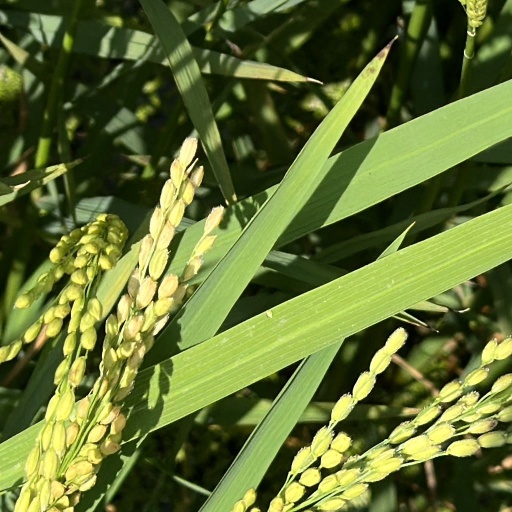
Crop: rice